Culture of Iran

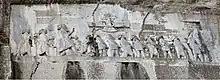
Behistun inscription reliefs

Iran has one of the oldest, richest, and most influential art heritages in the world, which encompasses many disciplines including literature, music, dance, architecture, painting, weaving, pottery, calligraphy, metalworking, embroidery, and stonemasonry. Iranian art has gone through numerous phases, which is evident from the unique aesthetics of Iran. From the Elamite Chogha Zanbil to the Median and Achaemenid reliefs of Persepolis to the mosaics of Bishapur.